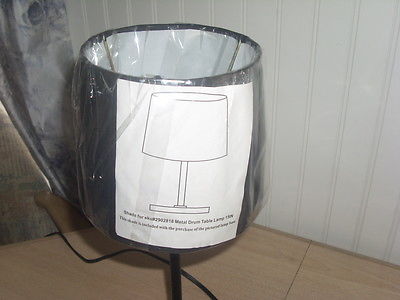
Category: lamp